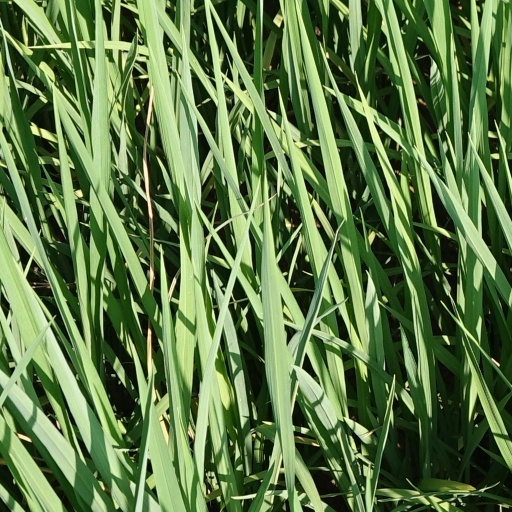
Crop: rice